Hargeisa

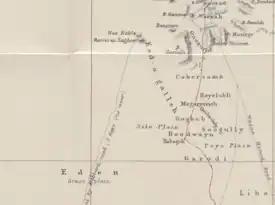
Close-up of an 1885 Royal Geographical Society map, showing Hargeisa (Harrer-es-Sagheer) as well as the Eidagale subtribe (Eed-a-galleh) residing within and around the town. The Naasa Hablood hills (Nas Hubla) can also be seen in the map

According to traditional poetic (gabay) oral accounts, Hargeisa was founded by the Arap as a watering and trading stop for passing nomads and caravans. It is believed that and the Habar Yoonis and the Eidagale subtribes were amongst the early settlers of Hargeisa. Hargeisa continued to grow with the arrival of Sheikh Madar Shirwa, widely considered to be the founder of Hargeisa religious commune and the modern iteration of the settlement.